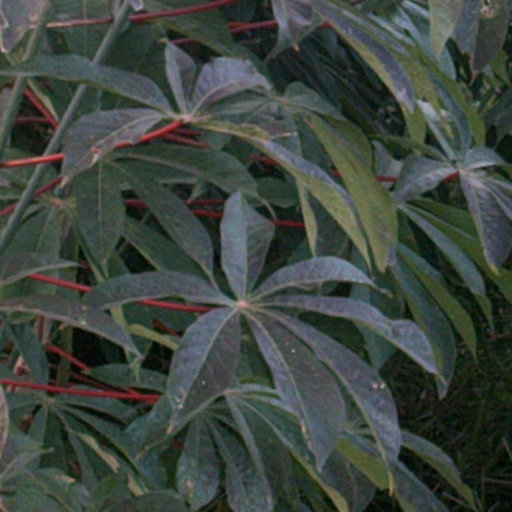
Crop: cassava